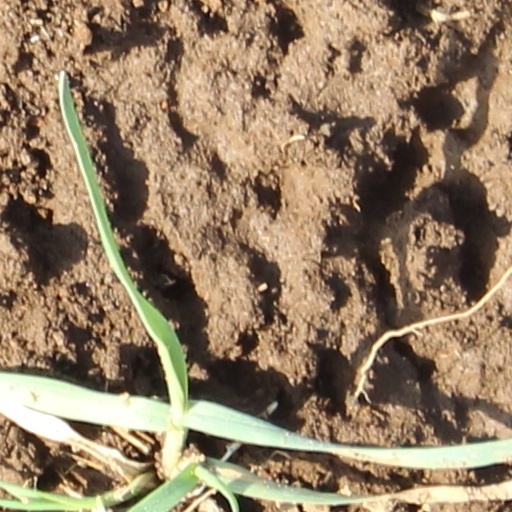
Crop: wheat